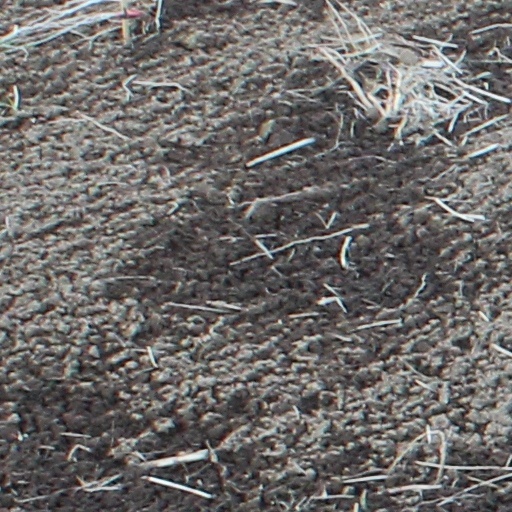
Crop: wheat